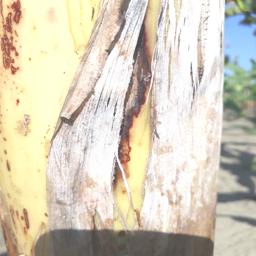
Label: PSEUDOSTEM WEEVIL